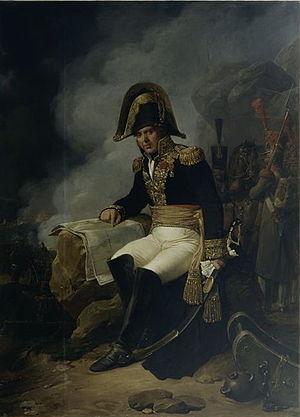
Le général Bernard-Georges-François Frère (1764-1826). Le général Frère consulte une carte de Pologne et tient à la main une lettre signée de Bernadotte et datée de 1807
Le musée de l’Armée est un musée national français situé dans l’Hôtel national des Invalides dans le 7ᵉ arrondissement de Paris. Le musée de l'Armée est un musée d'histoire dont la vocation est de présenter l'histoire des conflits sous le prisme de l'histoire militaire de la France.